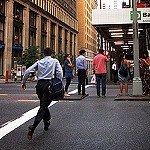
Scene: Outdoor